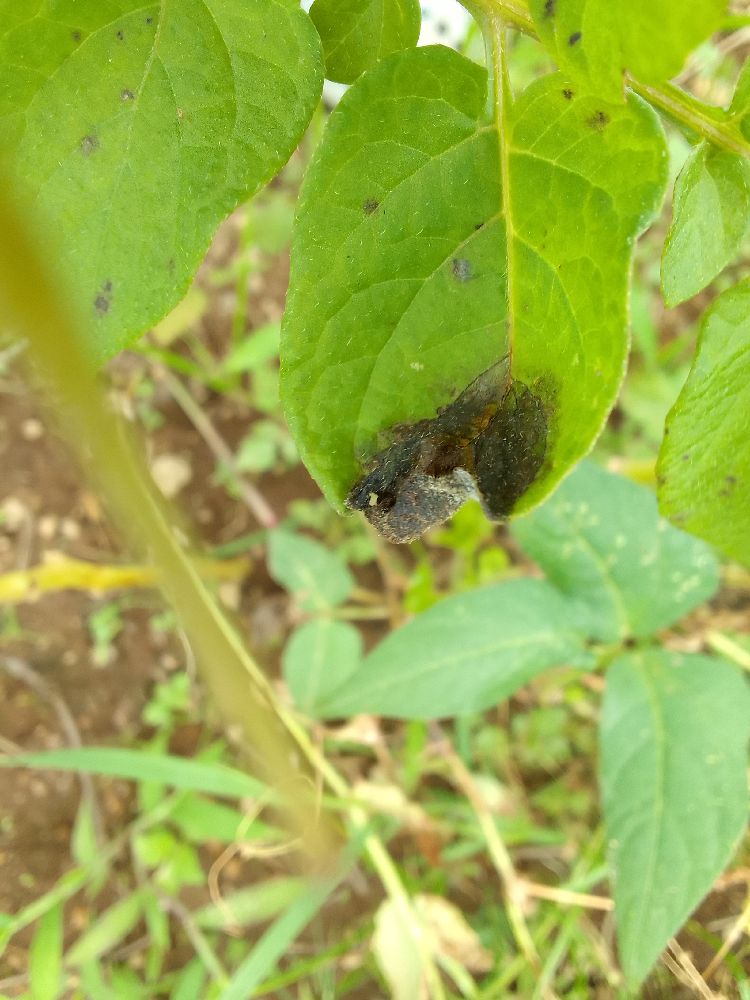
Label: Late blight